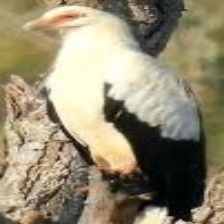
Species: PALM NUT VULTURE
Scientific name: GYPOHIERAX ANGOLENSIS
ImageNet parent category: vulture